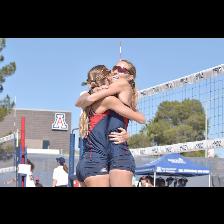
Label: Human